Describe the emotion expressed in this image:  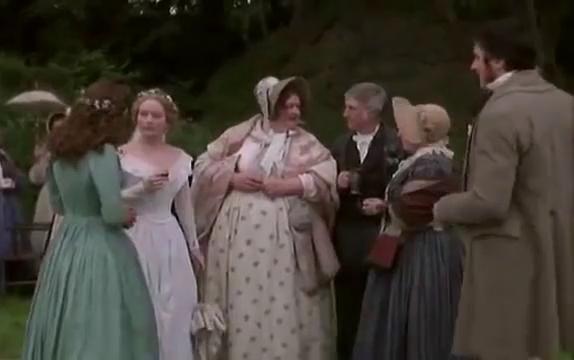
This person displays Fear, valence and arousal with low intensity.